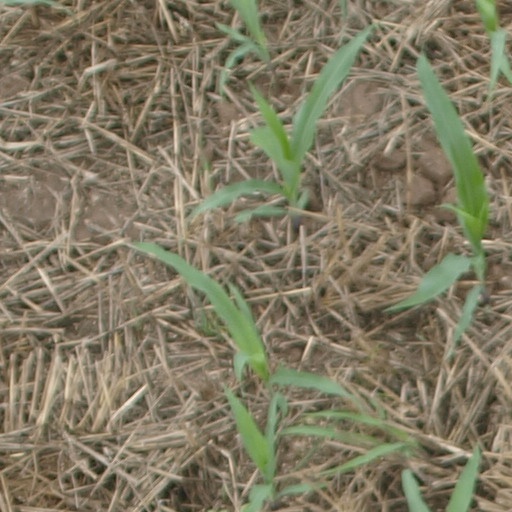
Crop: maize; corn